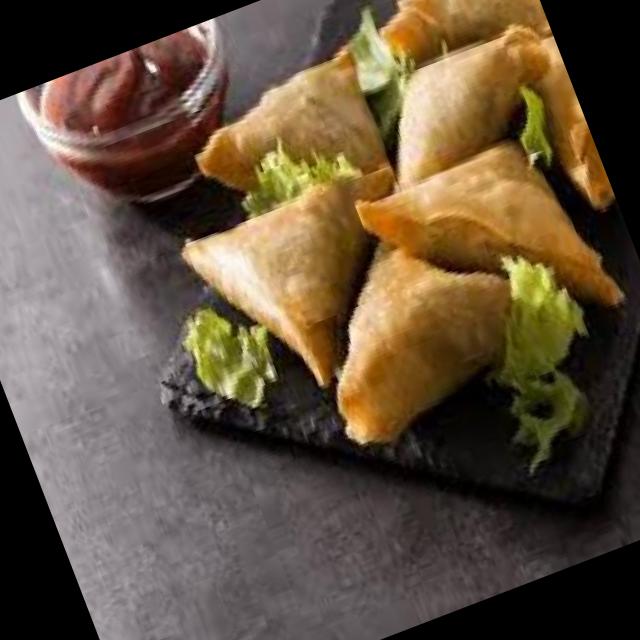
Dish: samosa